Alexander Ilyin-Genevsky

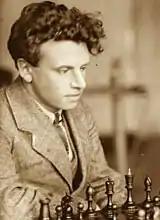
Alexander Ilyin-Zhenevsky

Alexander Fyodorovich Ilyin (November 28, 1894 – September 3, 1941), known with the party name Zhenevsky, "the Genevan" because he joined the Bolshevik group of Russian émigrés while exiled in that city, was a Soviet chess master and organizer, one of founders of the Soviet chess school, an Old-Guard Bolshevik cadre, a writer, a military organizer, a historian and a diplomat. He was born in Saint Petersburg and was the younger brother of Red Navy leader Fedor Raskolnikov.